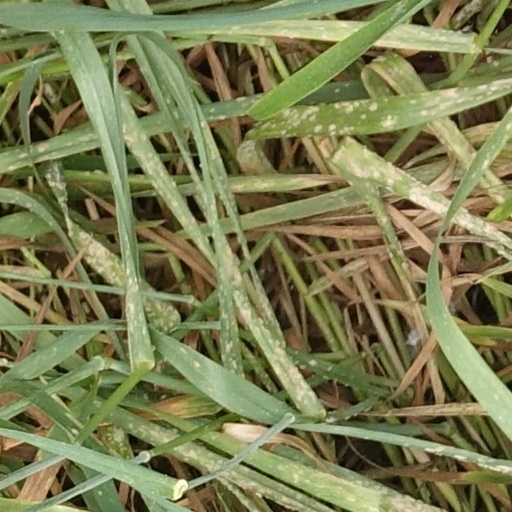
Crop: wheat